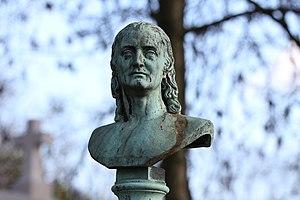
Sépulture d'André Grétry (1741-1813), compositeur. Estrade en marbre noir sur laquelle est posée un piédestal carré, en marbre blanc, orné d'une lyre. À l'origine, la lyre et les lettres étaient dorées. Un buste en bronze repose sur le piédestal. Une balustrade en fer entoure le monument. Concession entretenue par la Ville de Paris. English&#x3a
André-Ernest-Modeste Grétry est un compositeur liégeois puis français, né à Liège le 8 février 1741 et mort à Montmorency le 24 septembre 1813.